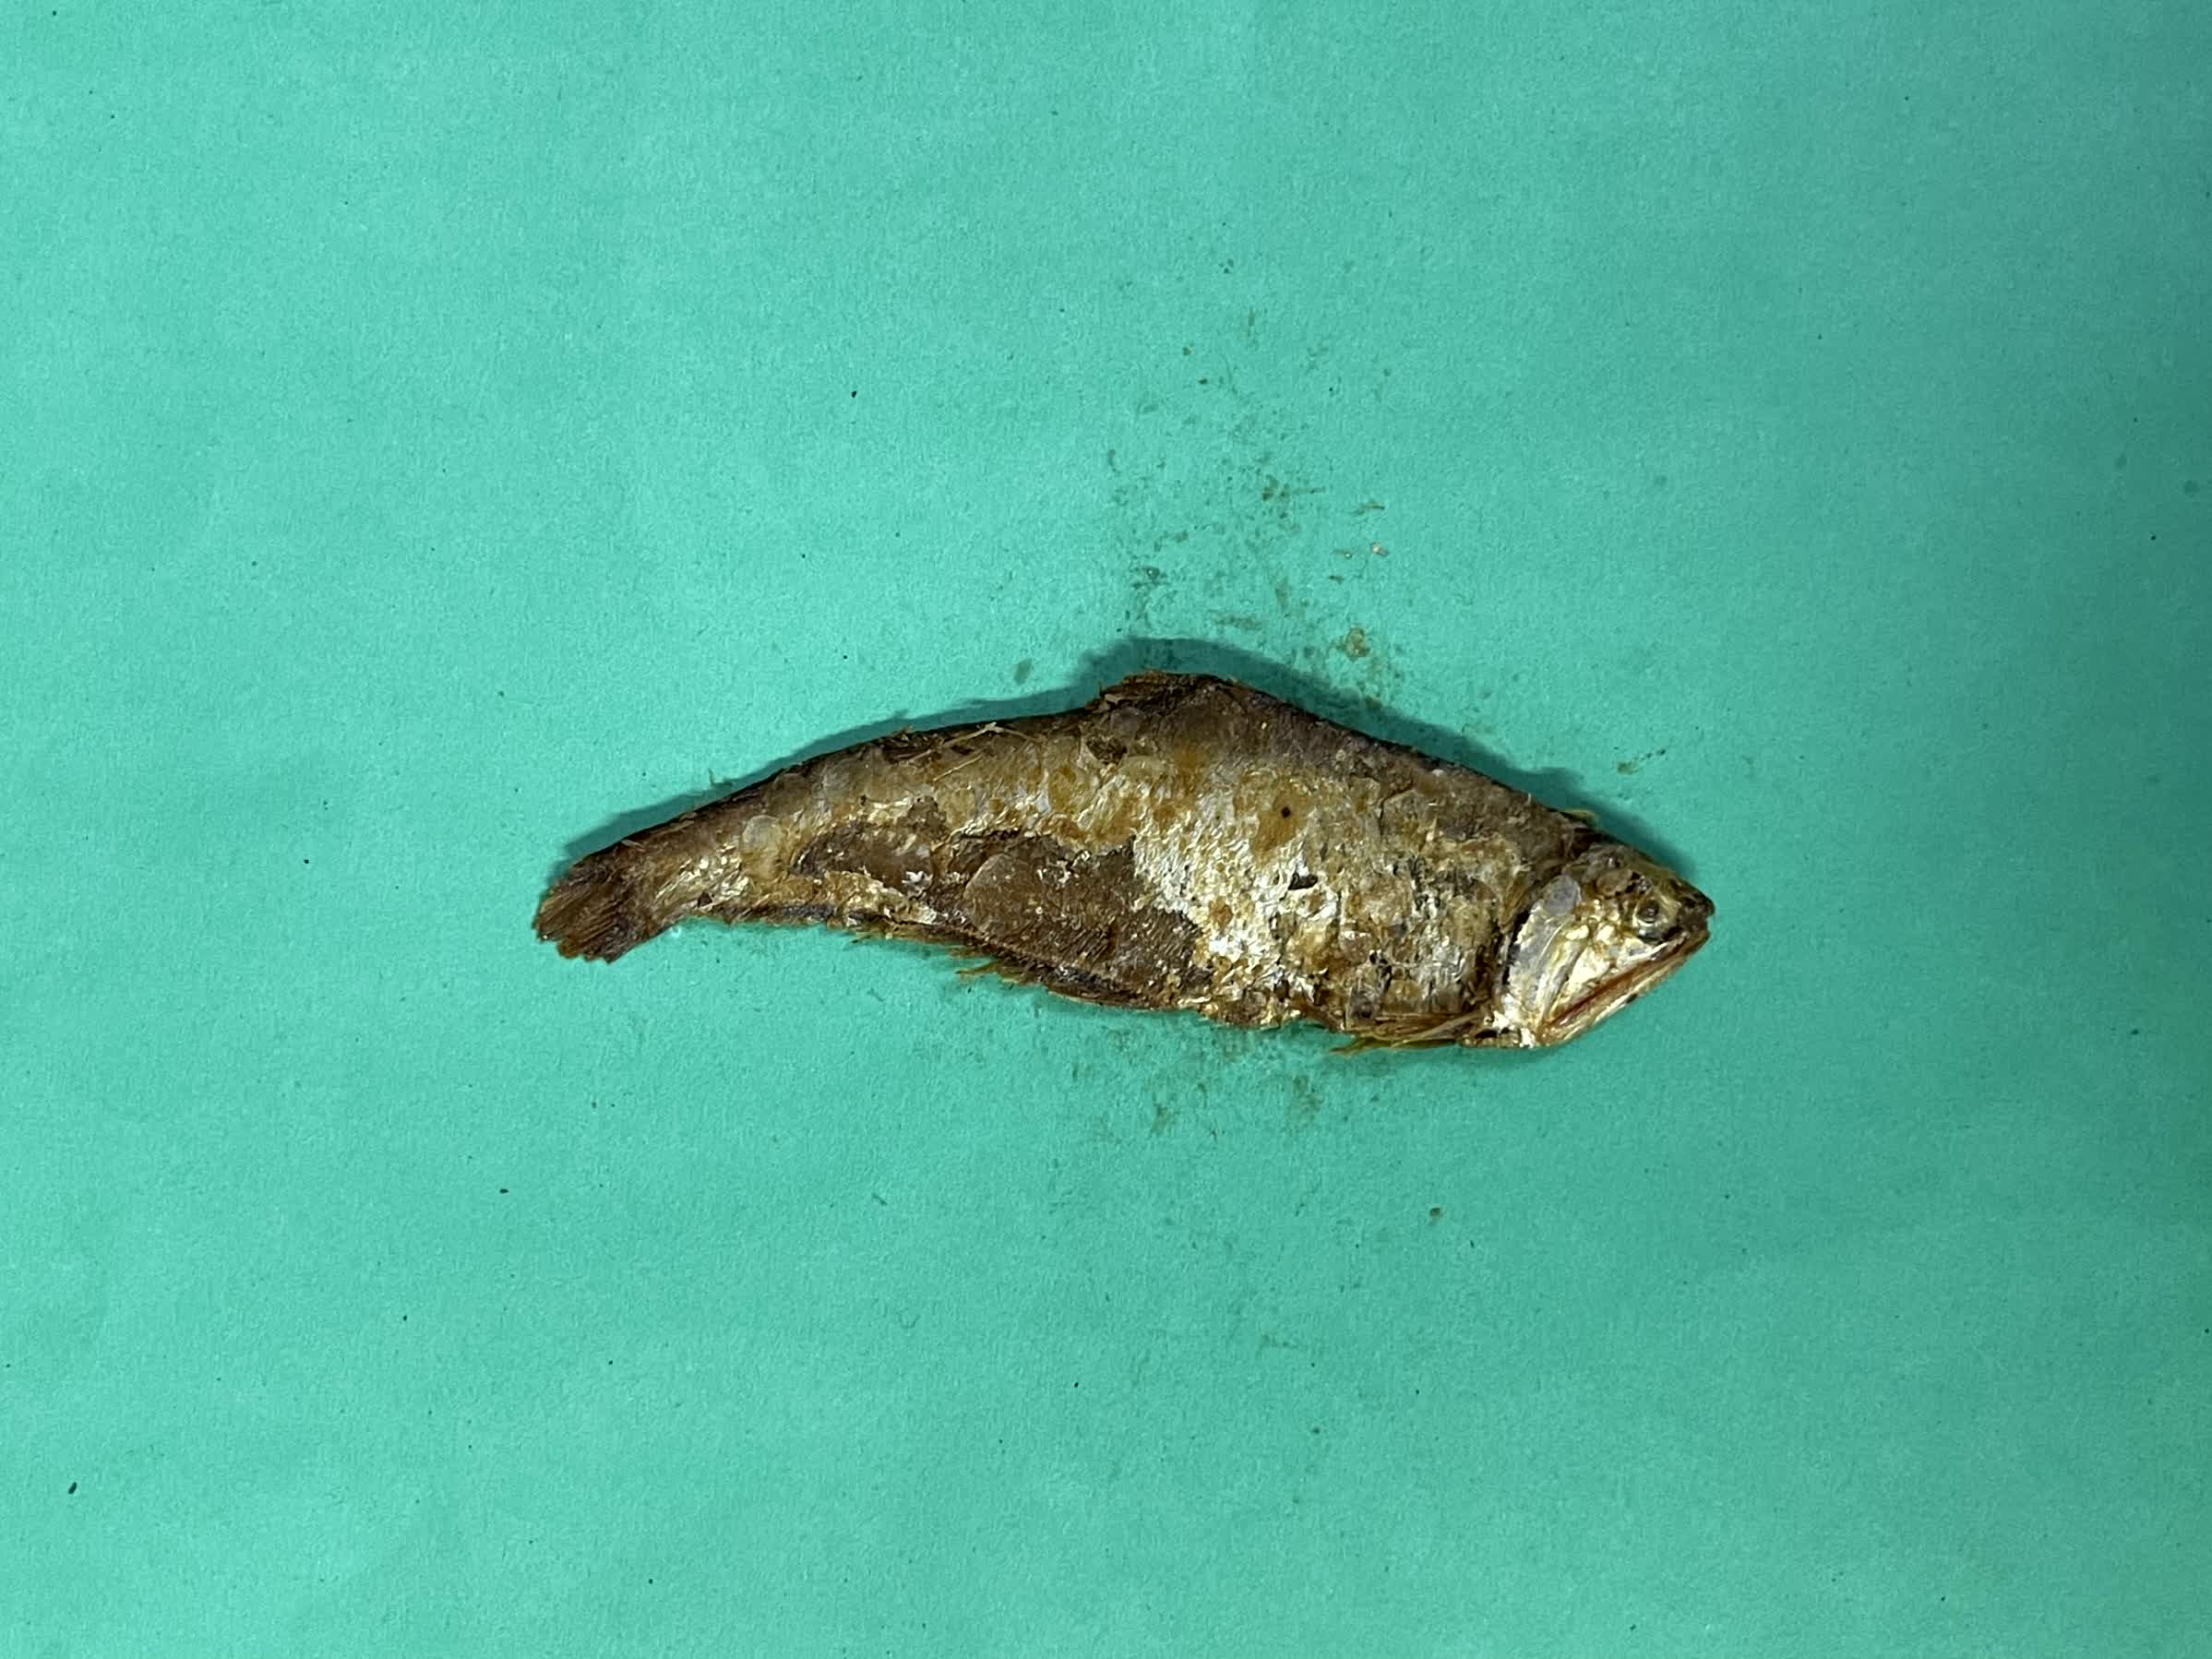
Species: Bashpata